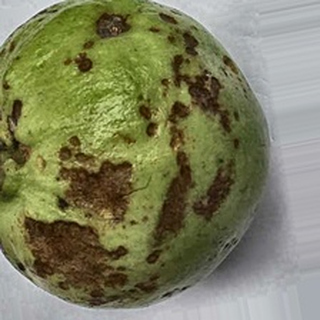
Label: guava_anthracnose